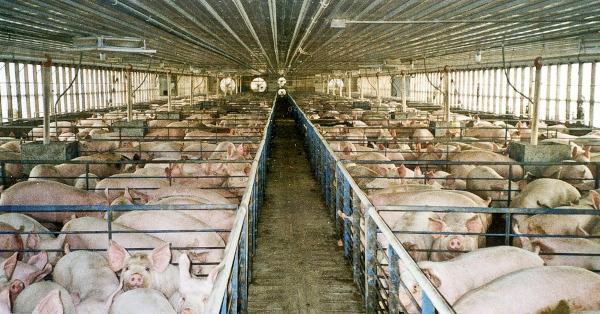
Mfumo wa kisasa wa ufugaji unaotumika kwenye kilimo cha kibiashara ukionyesha nguruwe waliowekwa ndani ya mabanda yalio na njia ya kati, ili kudhibiti hali ya joto, usafi, na lishe kwa ufanisi mkubwa. Teknolojia hii husaidia kufuatilia afya ya mifugo, kurahisisha kusanyaji wa taka na kupunguza hatari ya magonjwa.